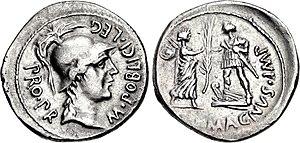
Les Publicii sont les membres de la gens Publicia, aussi connue sous les formes archaïques de Poblicia, Pobulicia, Poplicia, Populicia. Ils formaient une famille plébéienne de la Rome antique. A l'exception de leur ancêtre légendaire, les membres de cette gens apparaissent pour la première fois dans la documentation historique au cours de la Première guerre punique. C'est de cette époque et des décennies qui suivent que date le seul consulat attesté pour cette famille, celui de Marcus Publicius Malleolus en 232 av. J.-C. ; par la suite, les Publicii s'illustrent principalement par des fonctions militaires subalternes et surtout des fonctions financières de magistrats monétaires et de questeurs hors d'Italie.